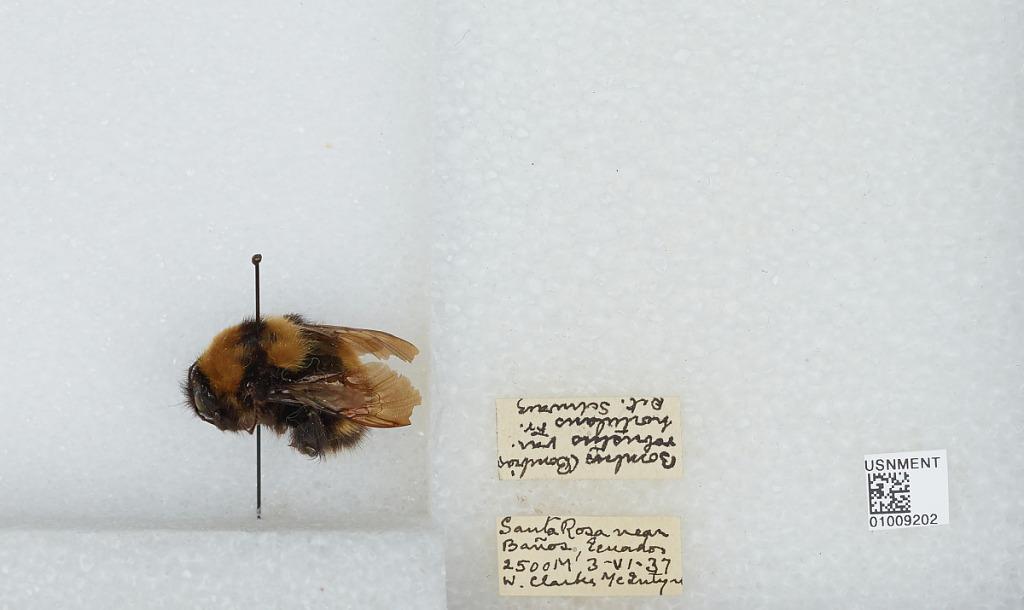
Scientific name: Bombus (Robustobombus) hortulanus Friese
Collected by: W. McIntyre
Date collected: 1937-6-3
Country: Ecuador
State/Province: El Oro
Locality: Santa Rosa near Banos
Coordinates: -1.2875, -78.6631
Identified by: Schwarz, M.